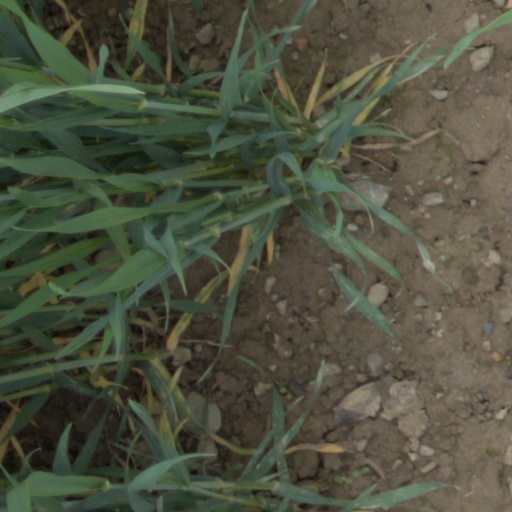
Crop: wheat